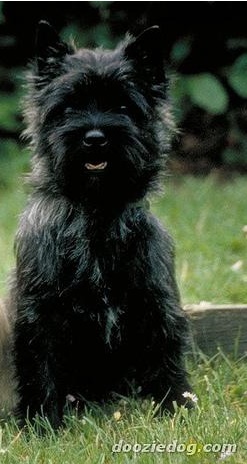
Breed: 206-n000037-Scotch_terrier